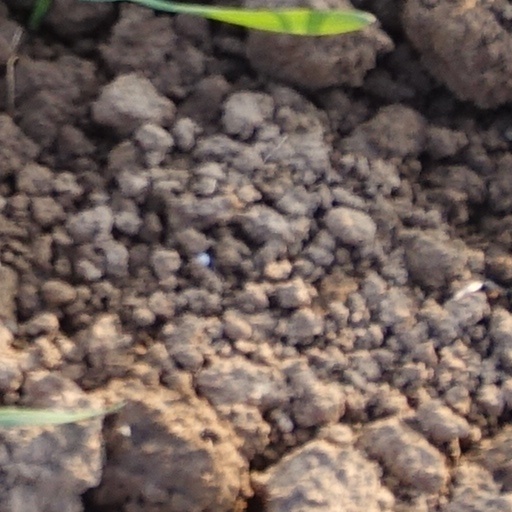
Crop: wheat